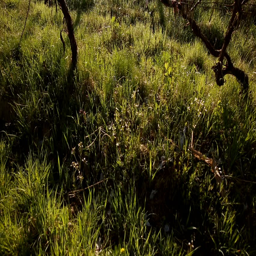
vineyard on a sunny morning .